North Korean cuisine

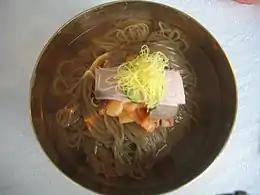
"P'yŏngyang-raengmyŏn" is a cold noodle dish.

Some North Korean dishes and foods are also prepared in South Korea, and many dishes that originated in North Korea were brought to South Korea by migrating families after the Korean War. Many of these imported dishes became staples in the South Korean diet.